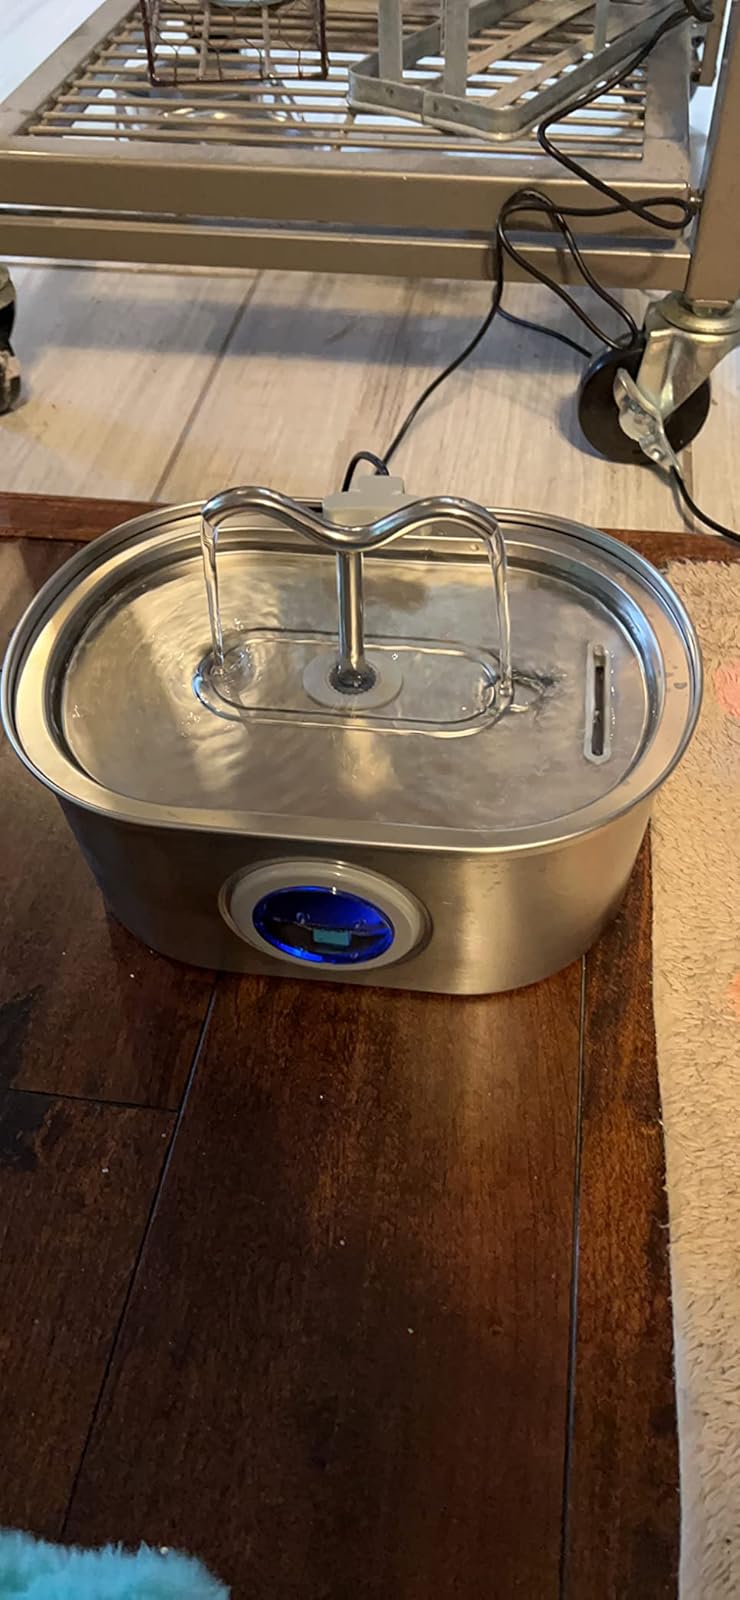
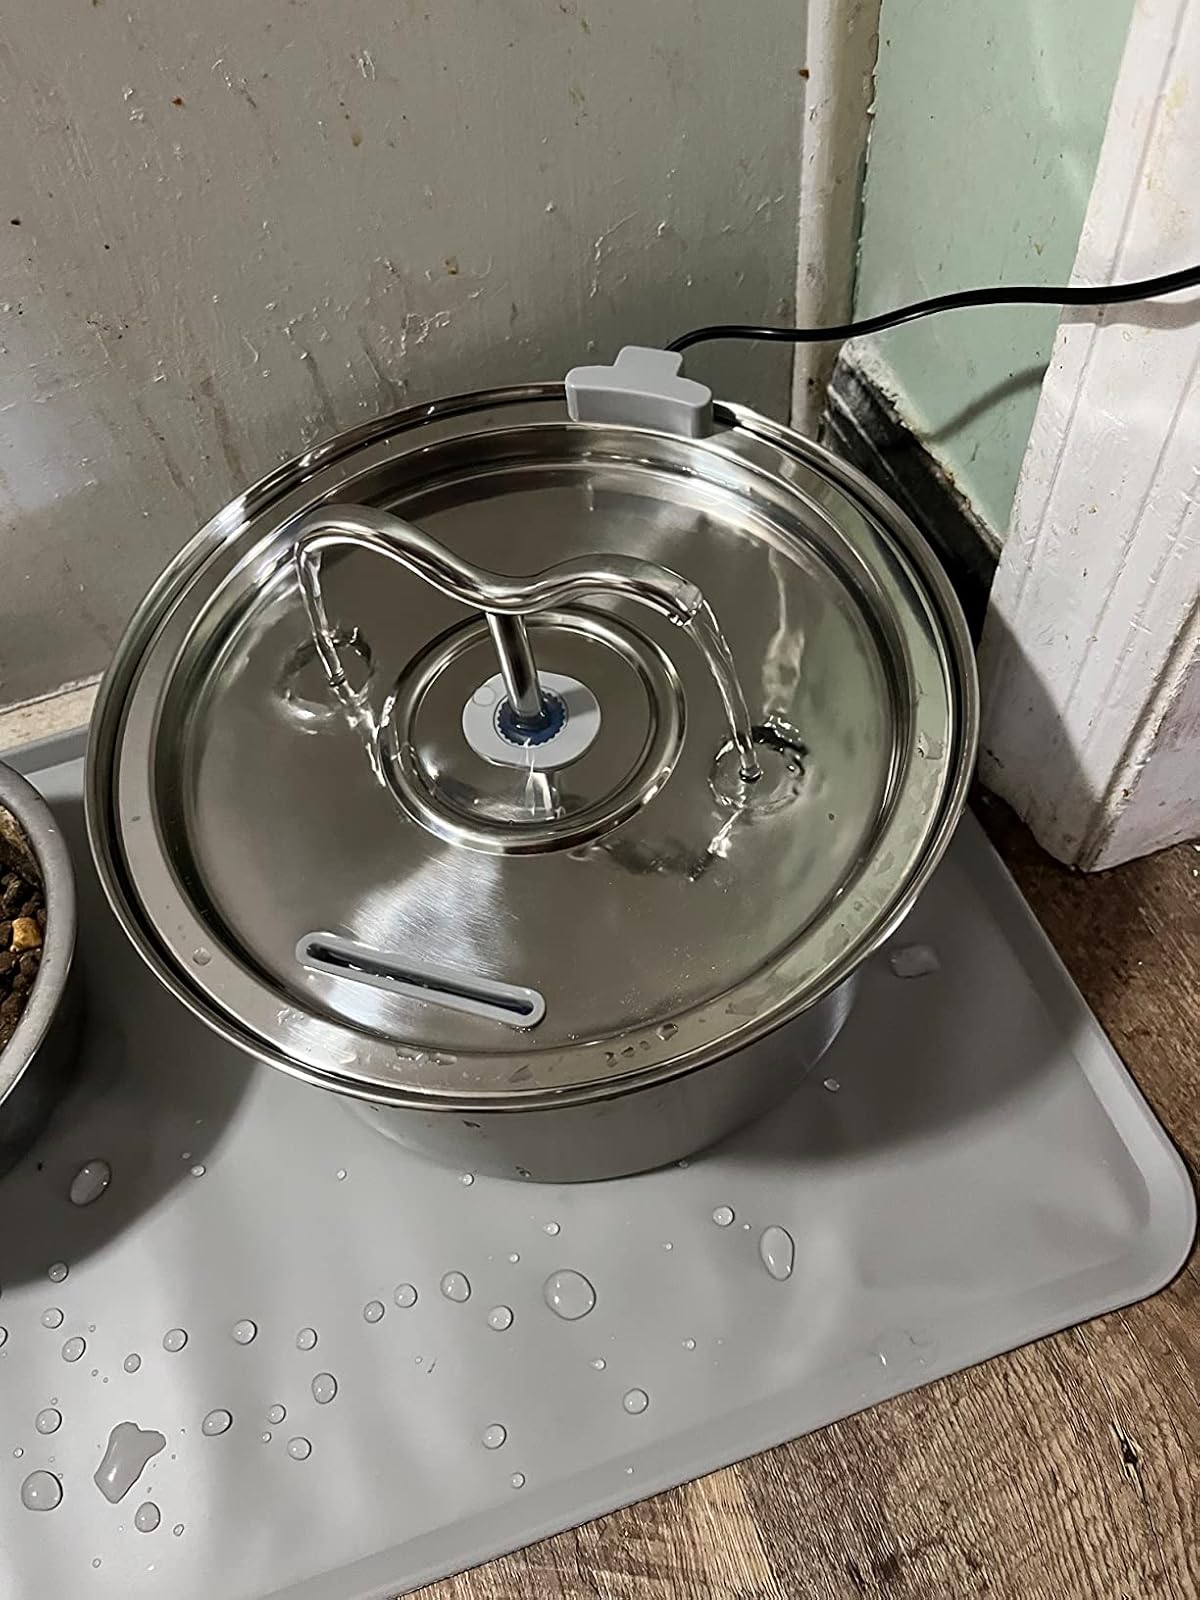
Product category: items_bowl
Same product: no